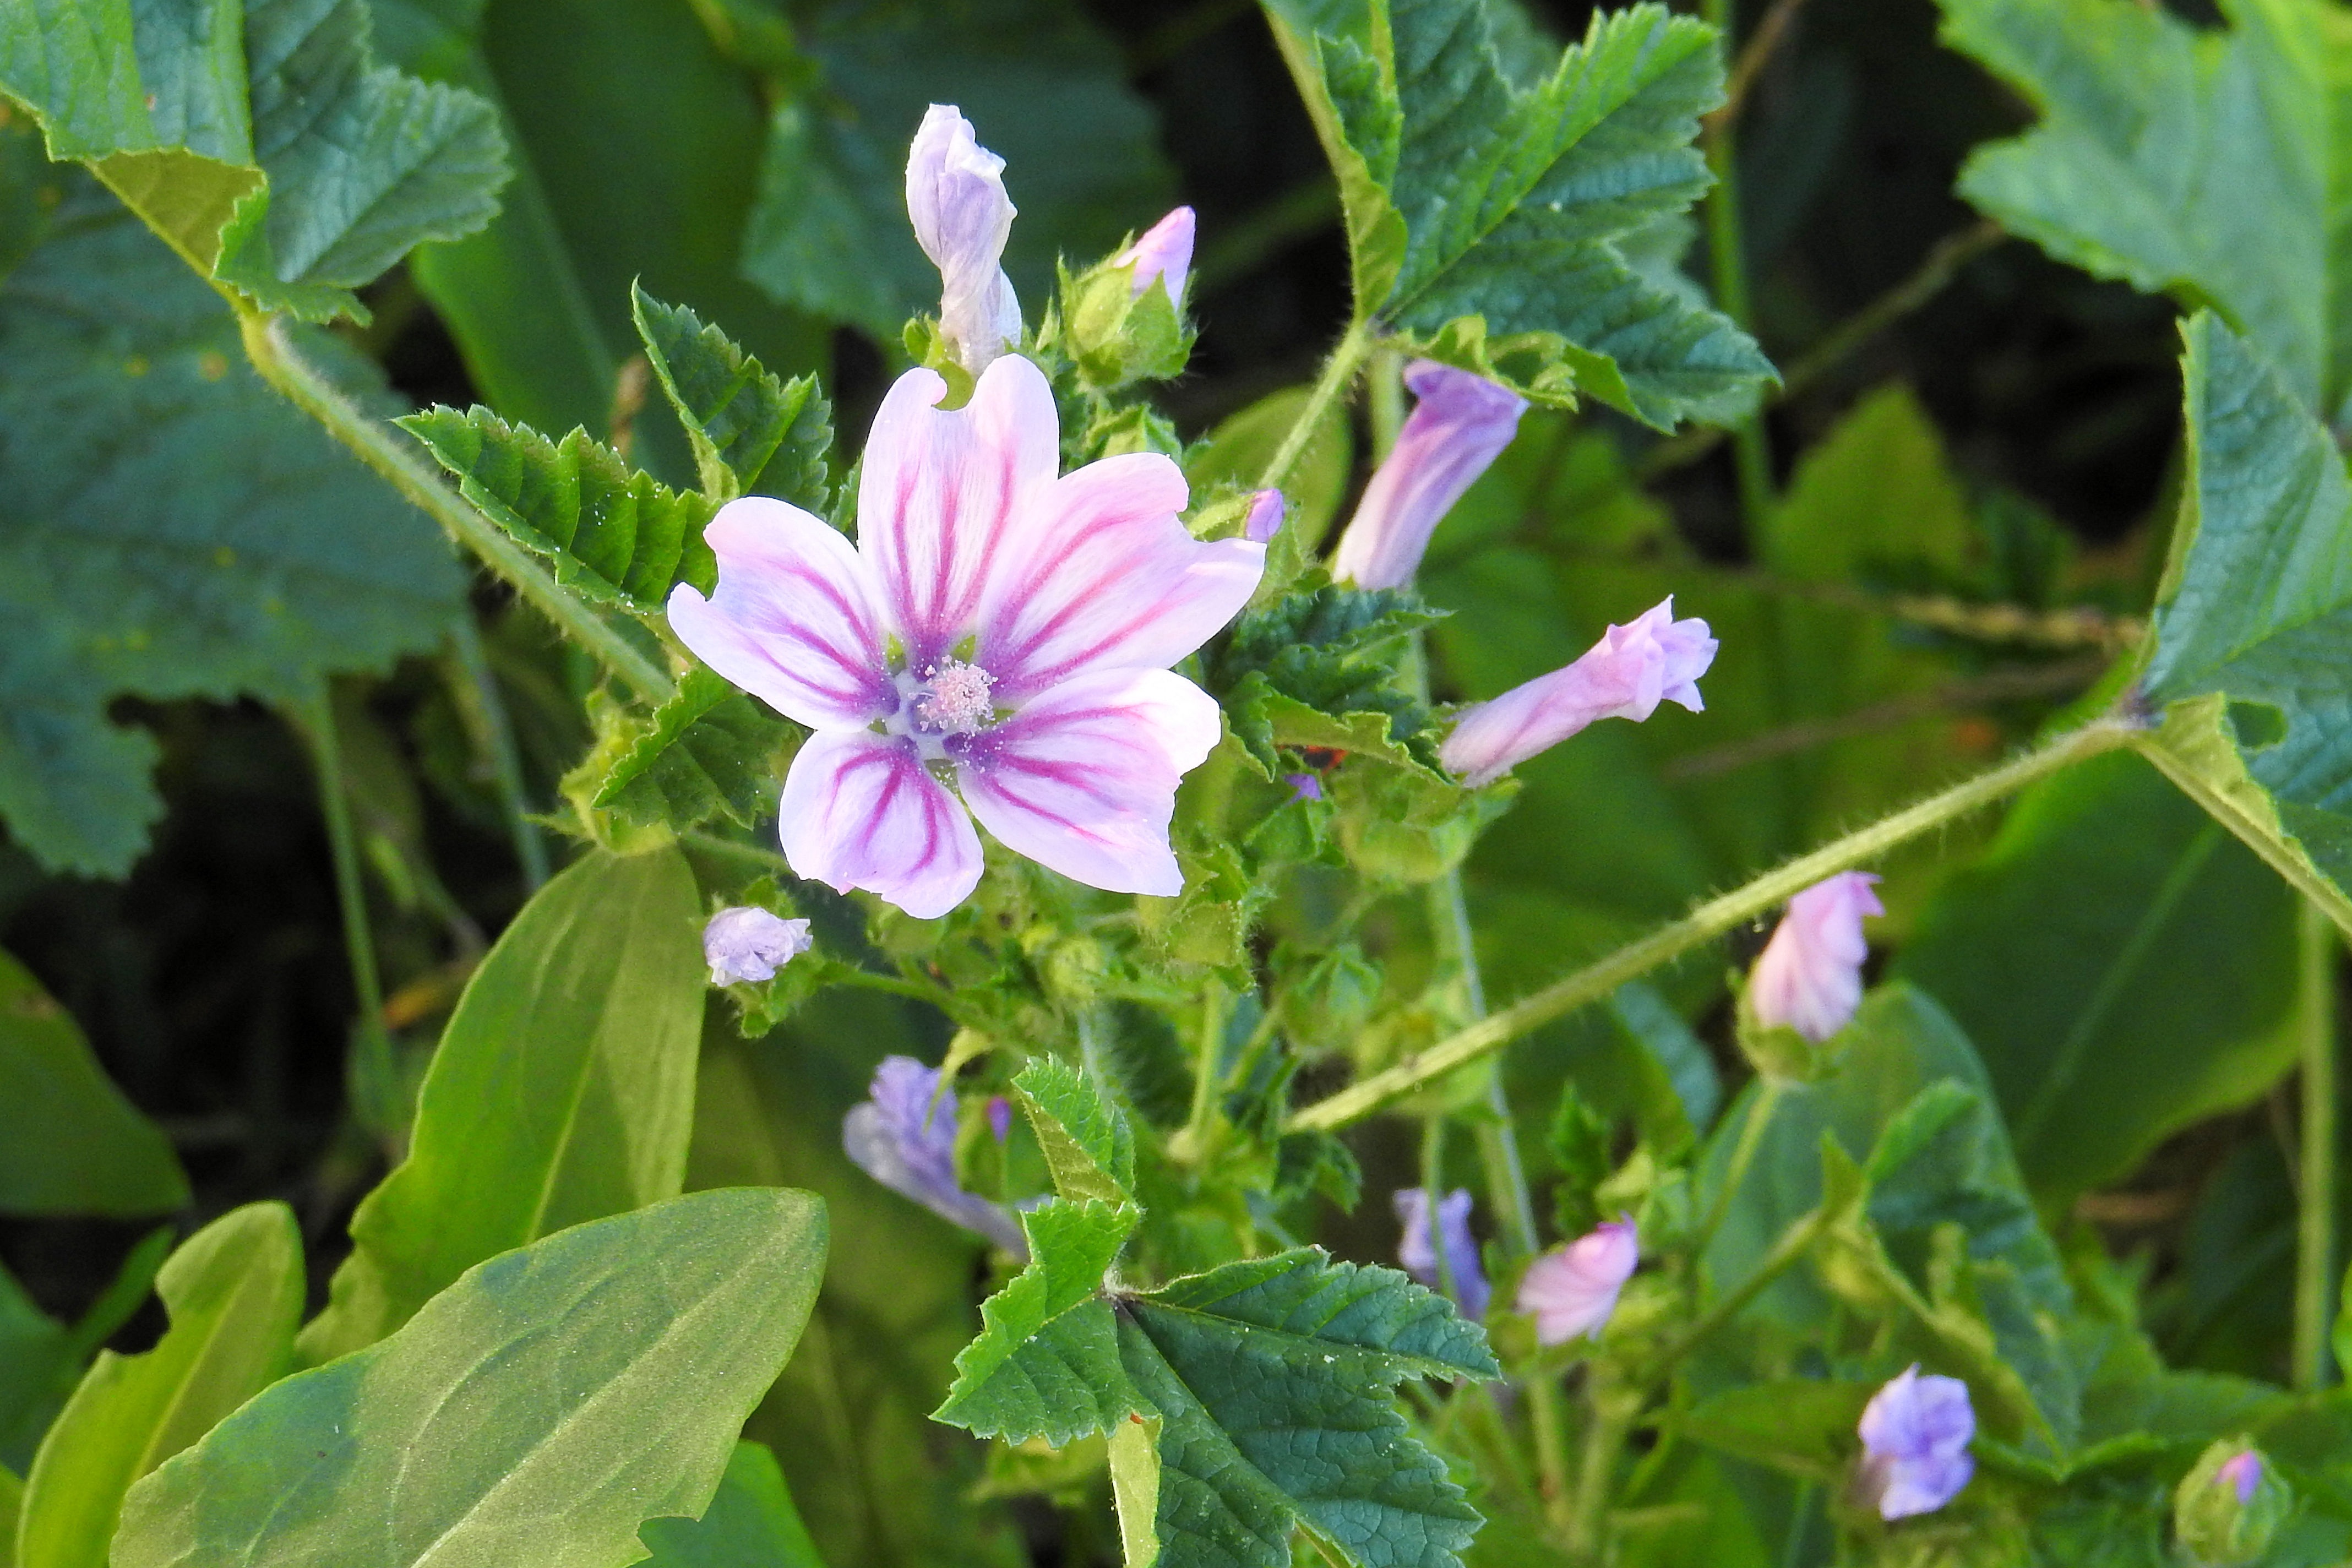
plant, flower, produce, flora, wildflower, pointed flower, malva, flowering plant, roses mallow, sigmar herb, wild mallow, annual plant, land plant, four o clocks, four o clock flower